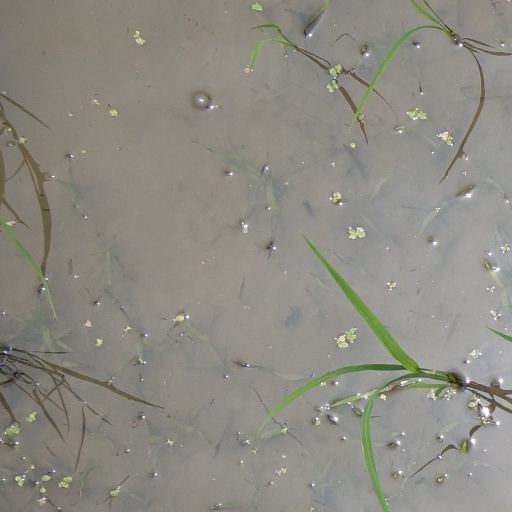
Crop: rice